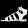
Label: Sandal